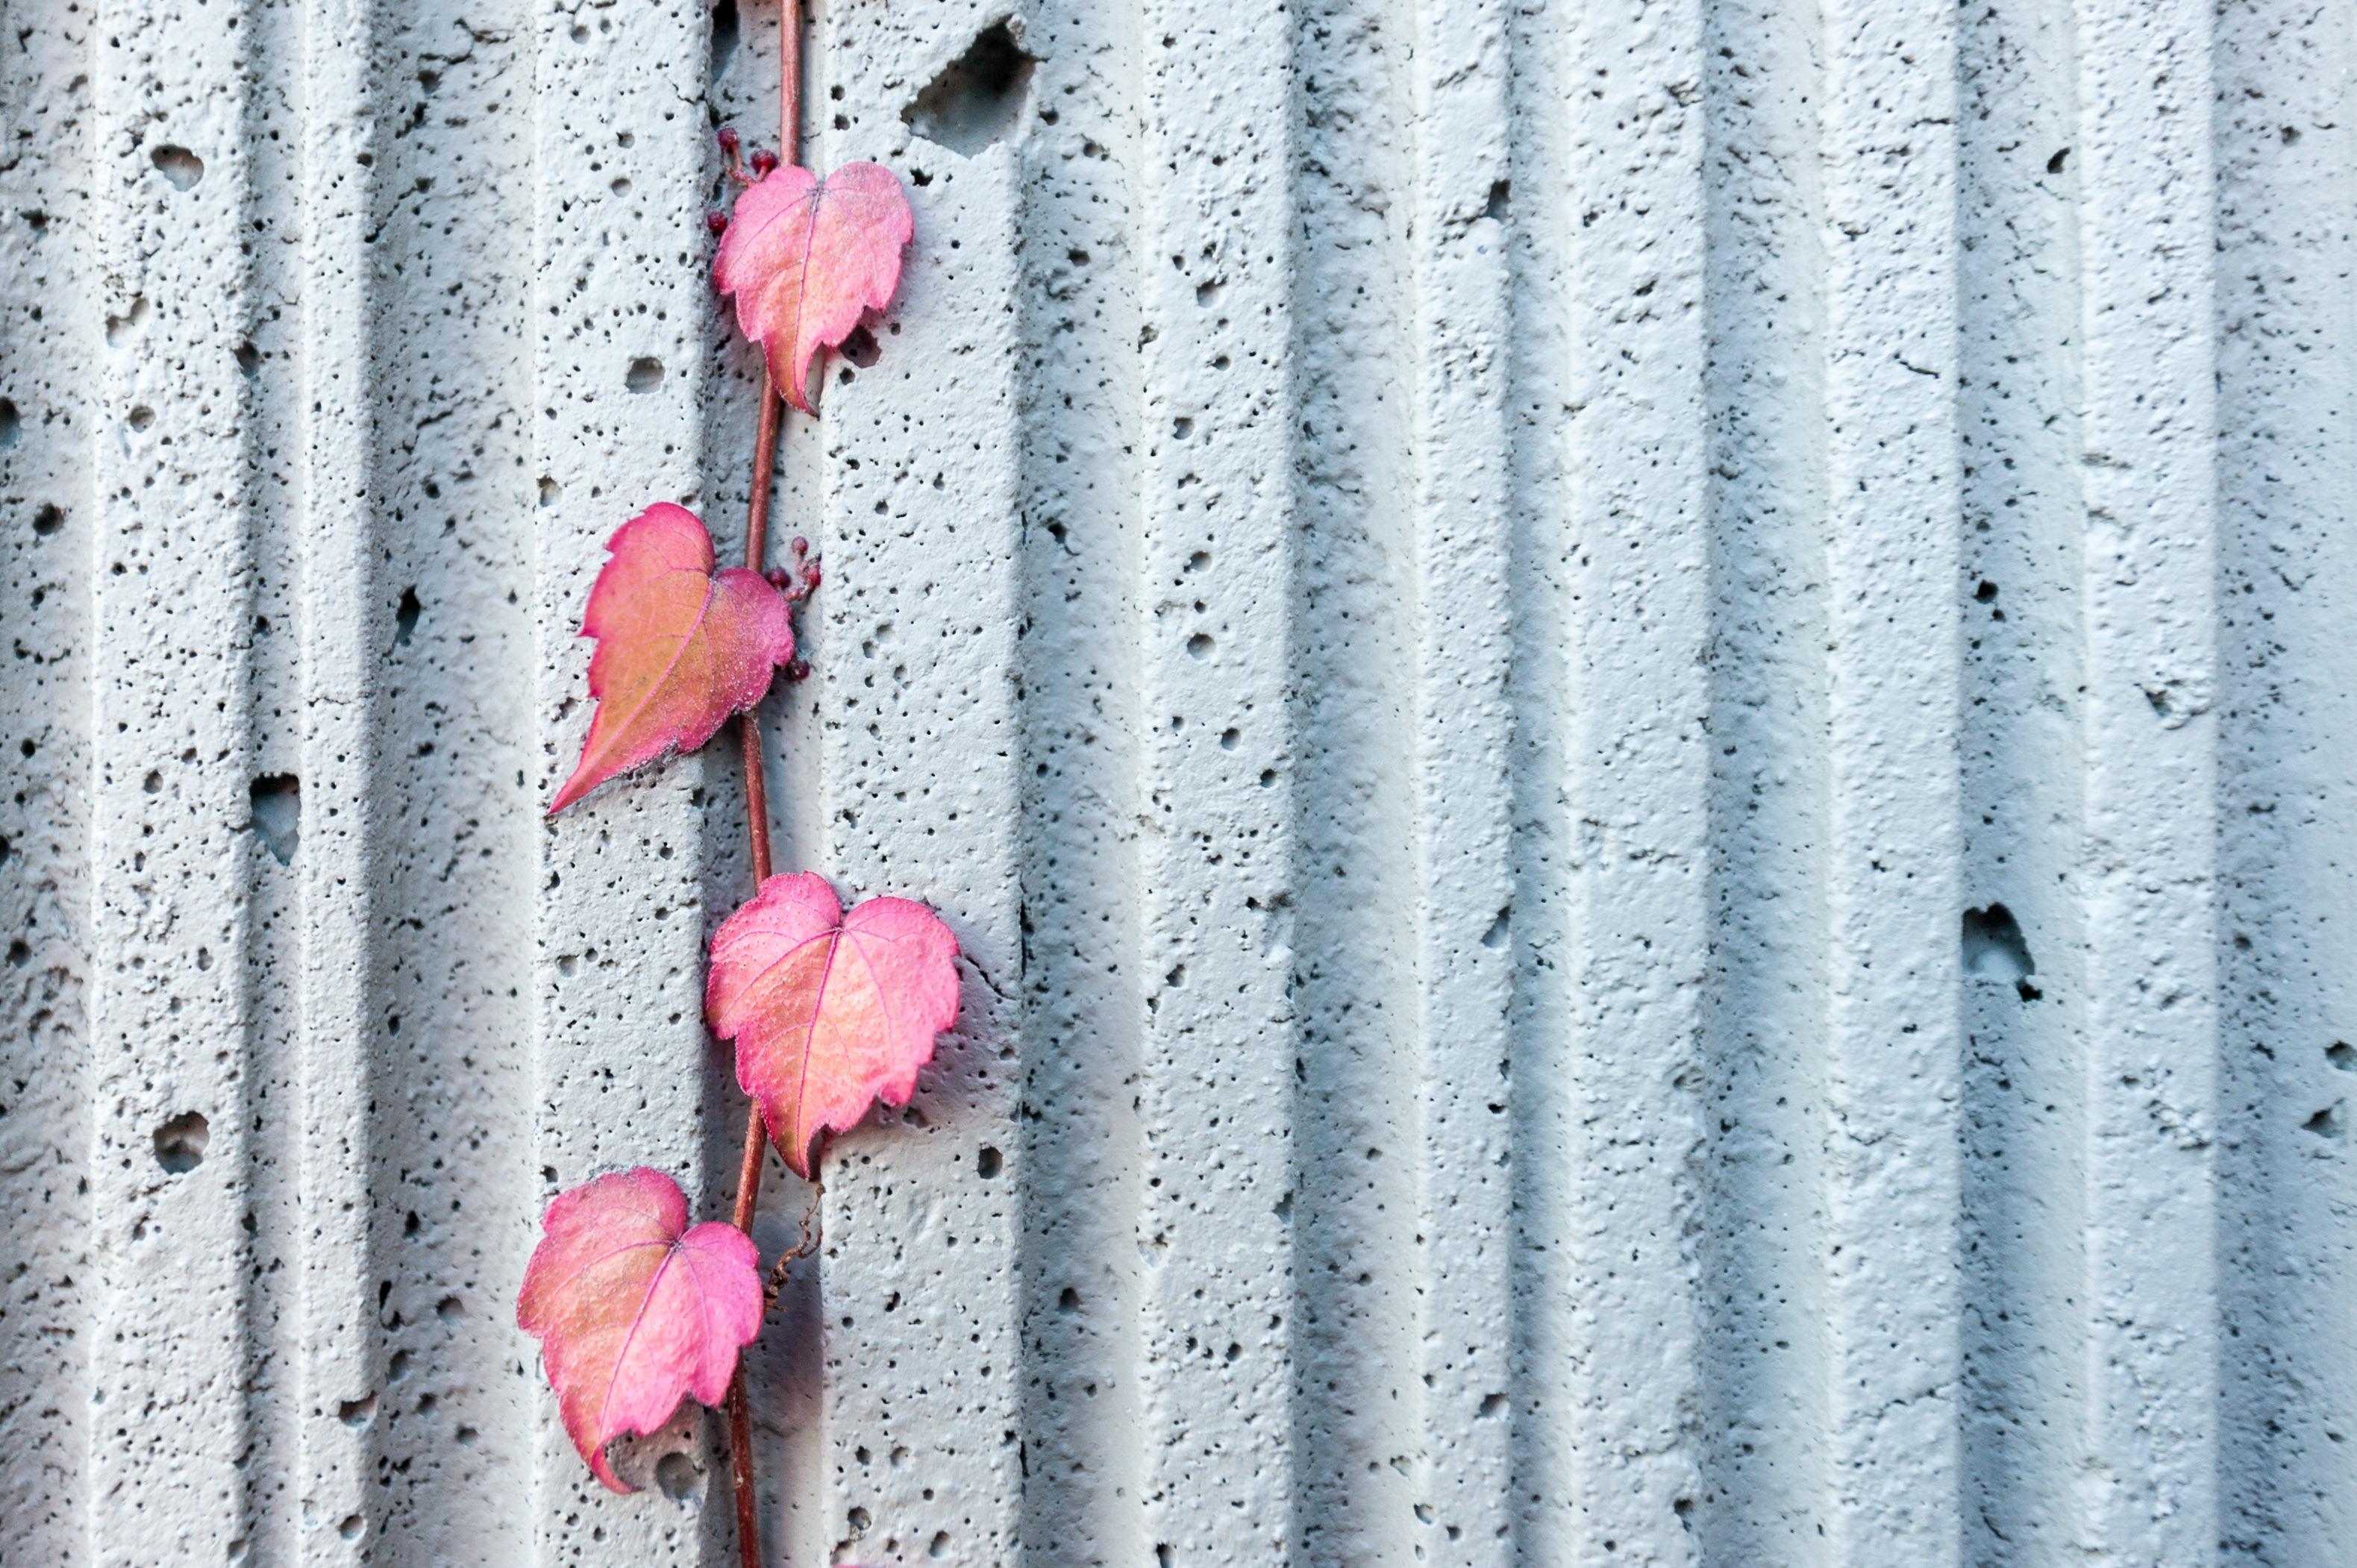
snow, winter, leaf, flower, petal, frost, wall, red, color, weather, blue, pink, season, close up, freezing